Skinwalkers (2007 film)

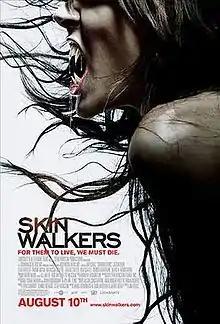
Theatrical release poster

Skinwalkers is a 2006 action horror film. It was released in the United States by Lions Gate Entertainment and After Dark Films, and focuses on werewolves. Directed by James Isaac, it stars Jason Behr, Elias Koteas, Rhona Mitra, and Tom Jackson. The film was originally announced for theatrical release on December 1, 2006, but was delayed until August 10, 2007.